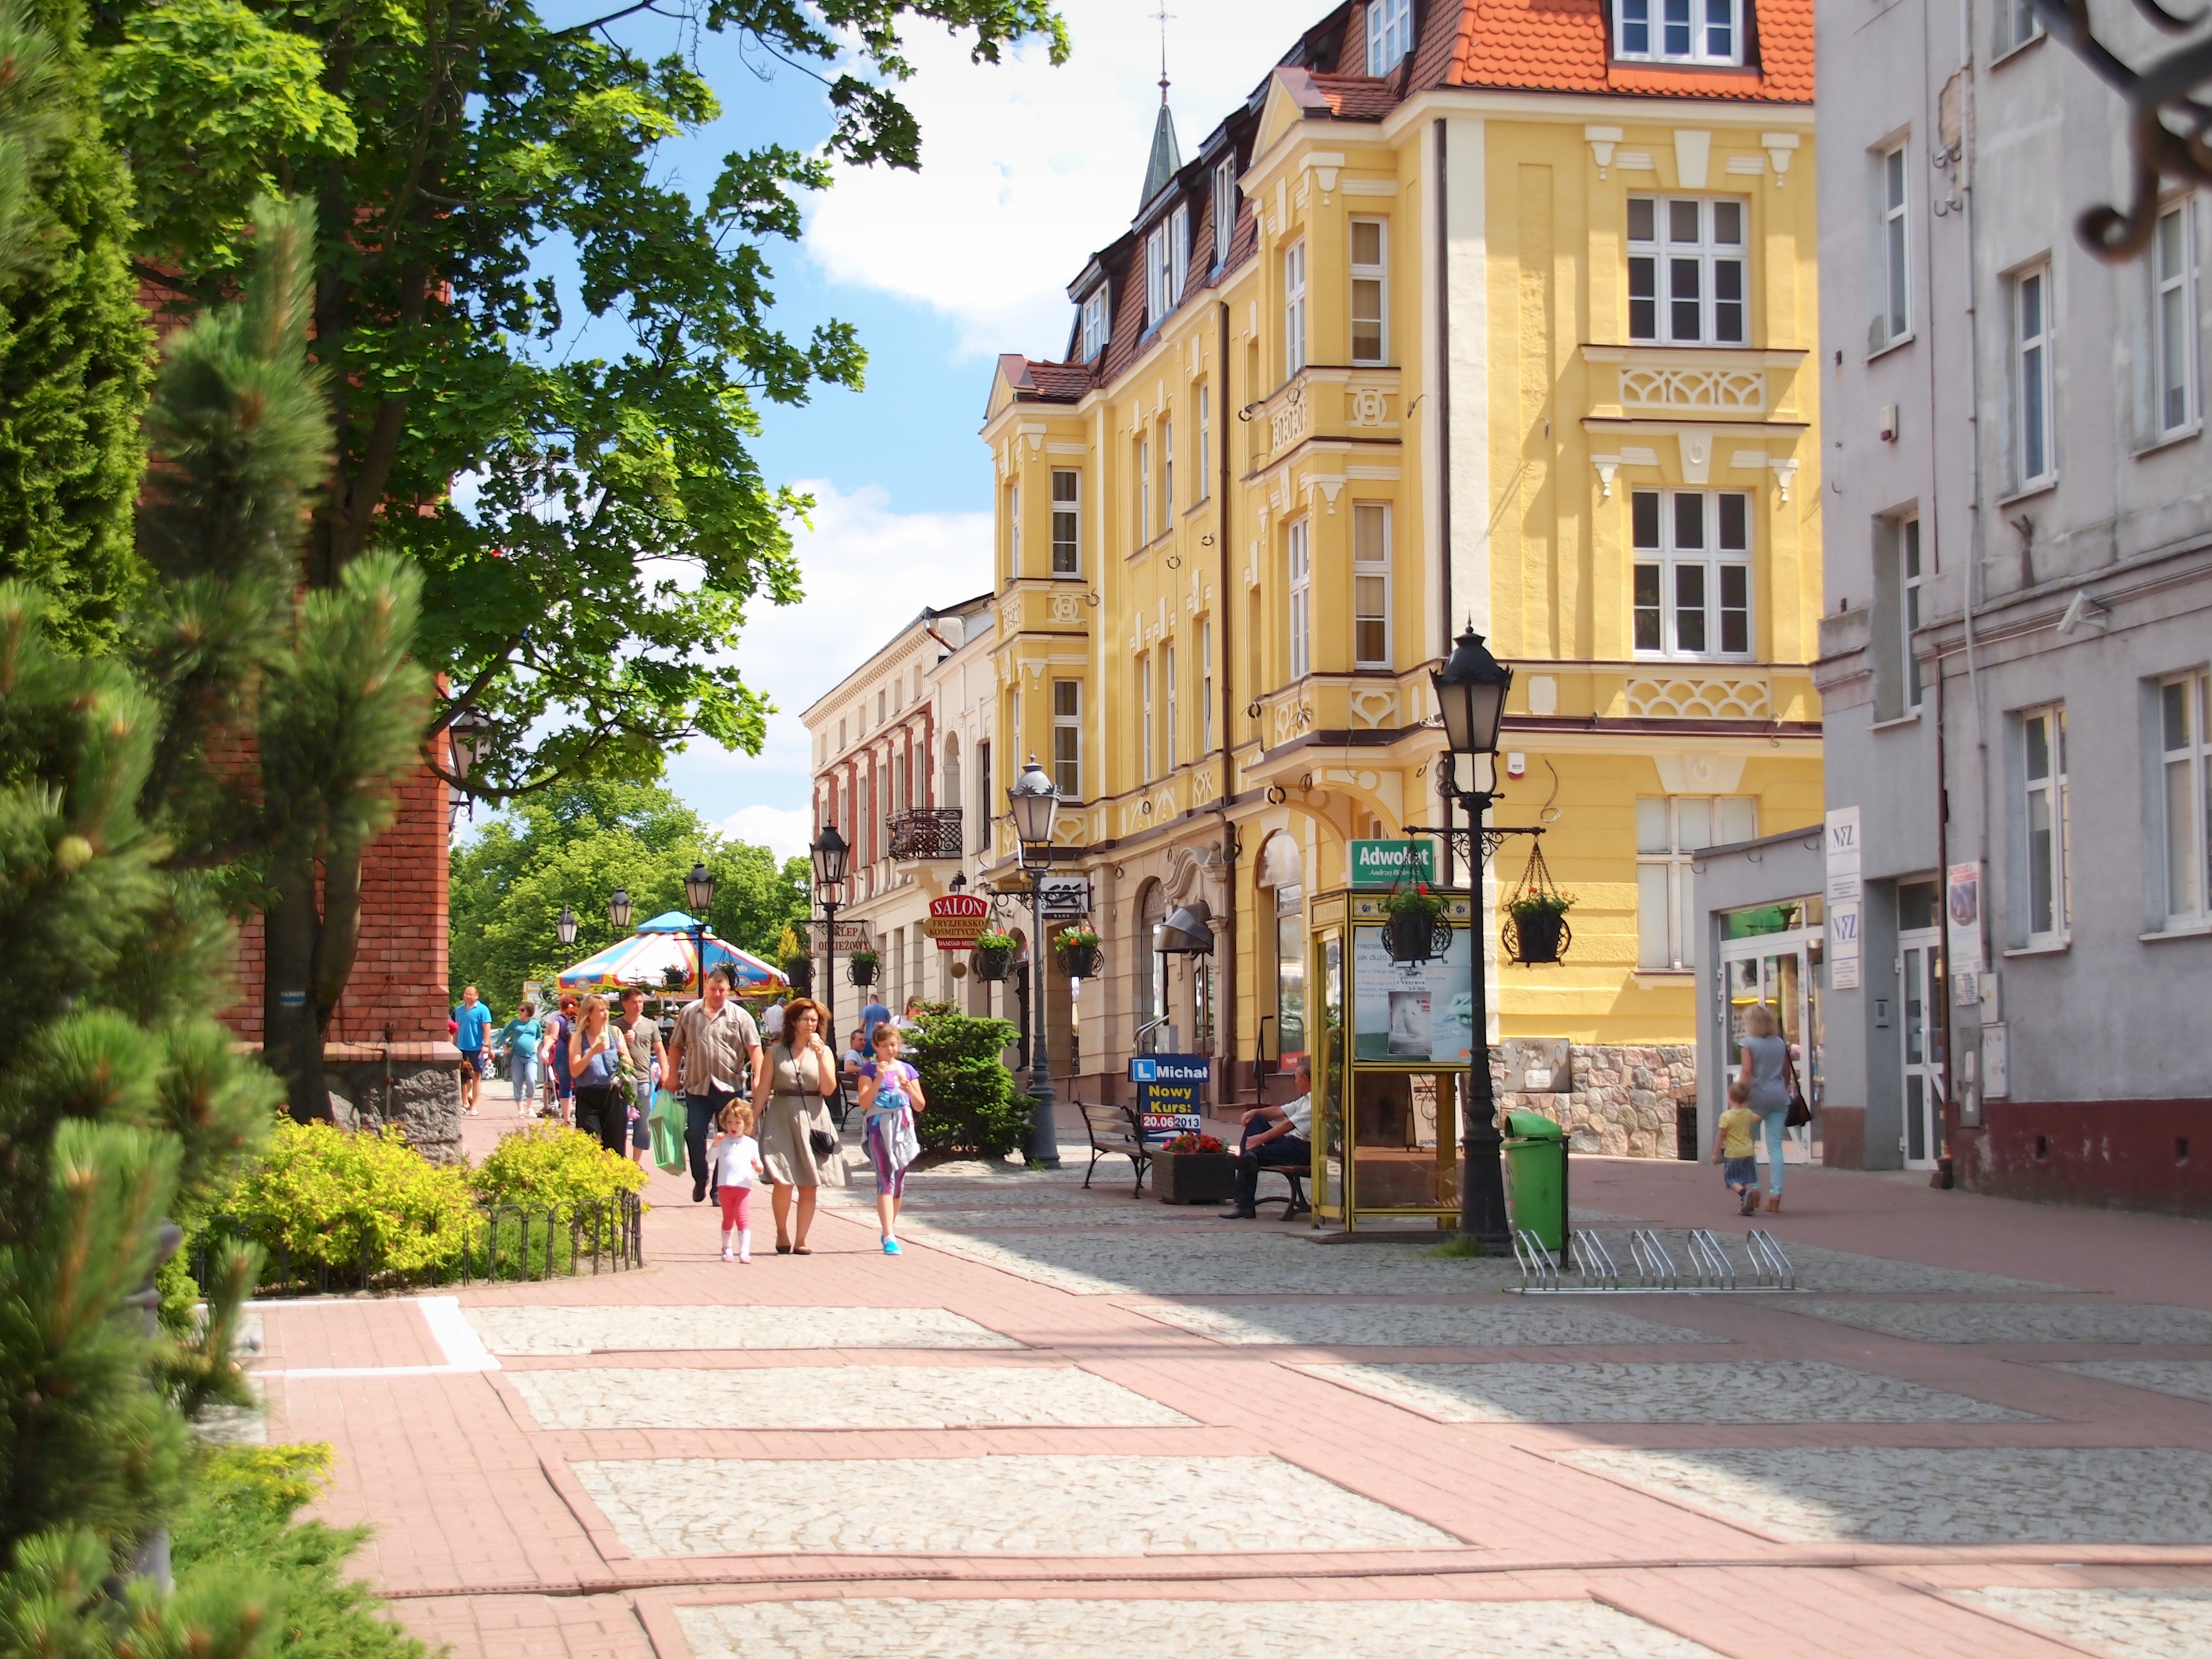
pedestrian, road, street, town, city, downtown, village, plaza, lane, waterway, infrastructure, town square, neighbourhood, the pedestrian area, residential area, human settlement, kartuzy